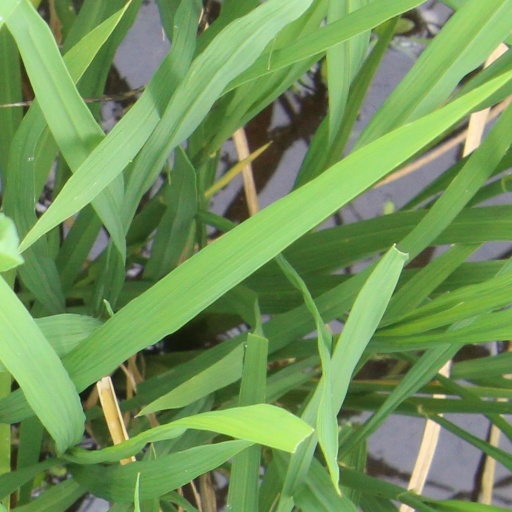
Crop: rice